2007 Mil Milhas Brasil

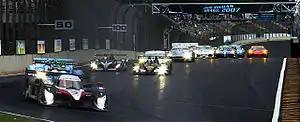
The #7 Peugeot 908 HDi FAP leading the race at the green flag.

The 2007 Mil Milhas Brasil was the 35th running of the Mil Milhas Brasil (1000 Miles of Brasil) and was the sixth and final race of the 2007 Le Mans Series season. It took place at the Autódromo José Carlos Pace, Brazil, on 10 November 2007. It is the first round of the Le Mans Series held outside of Europe, as well as the first event longer than 1000 kilometers. The race lasted 8 hours 58 minutes.